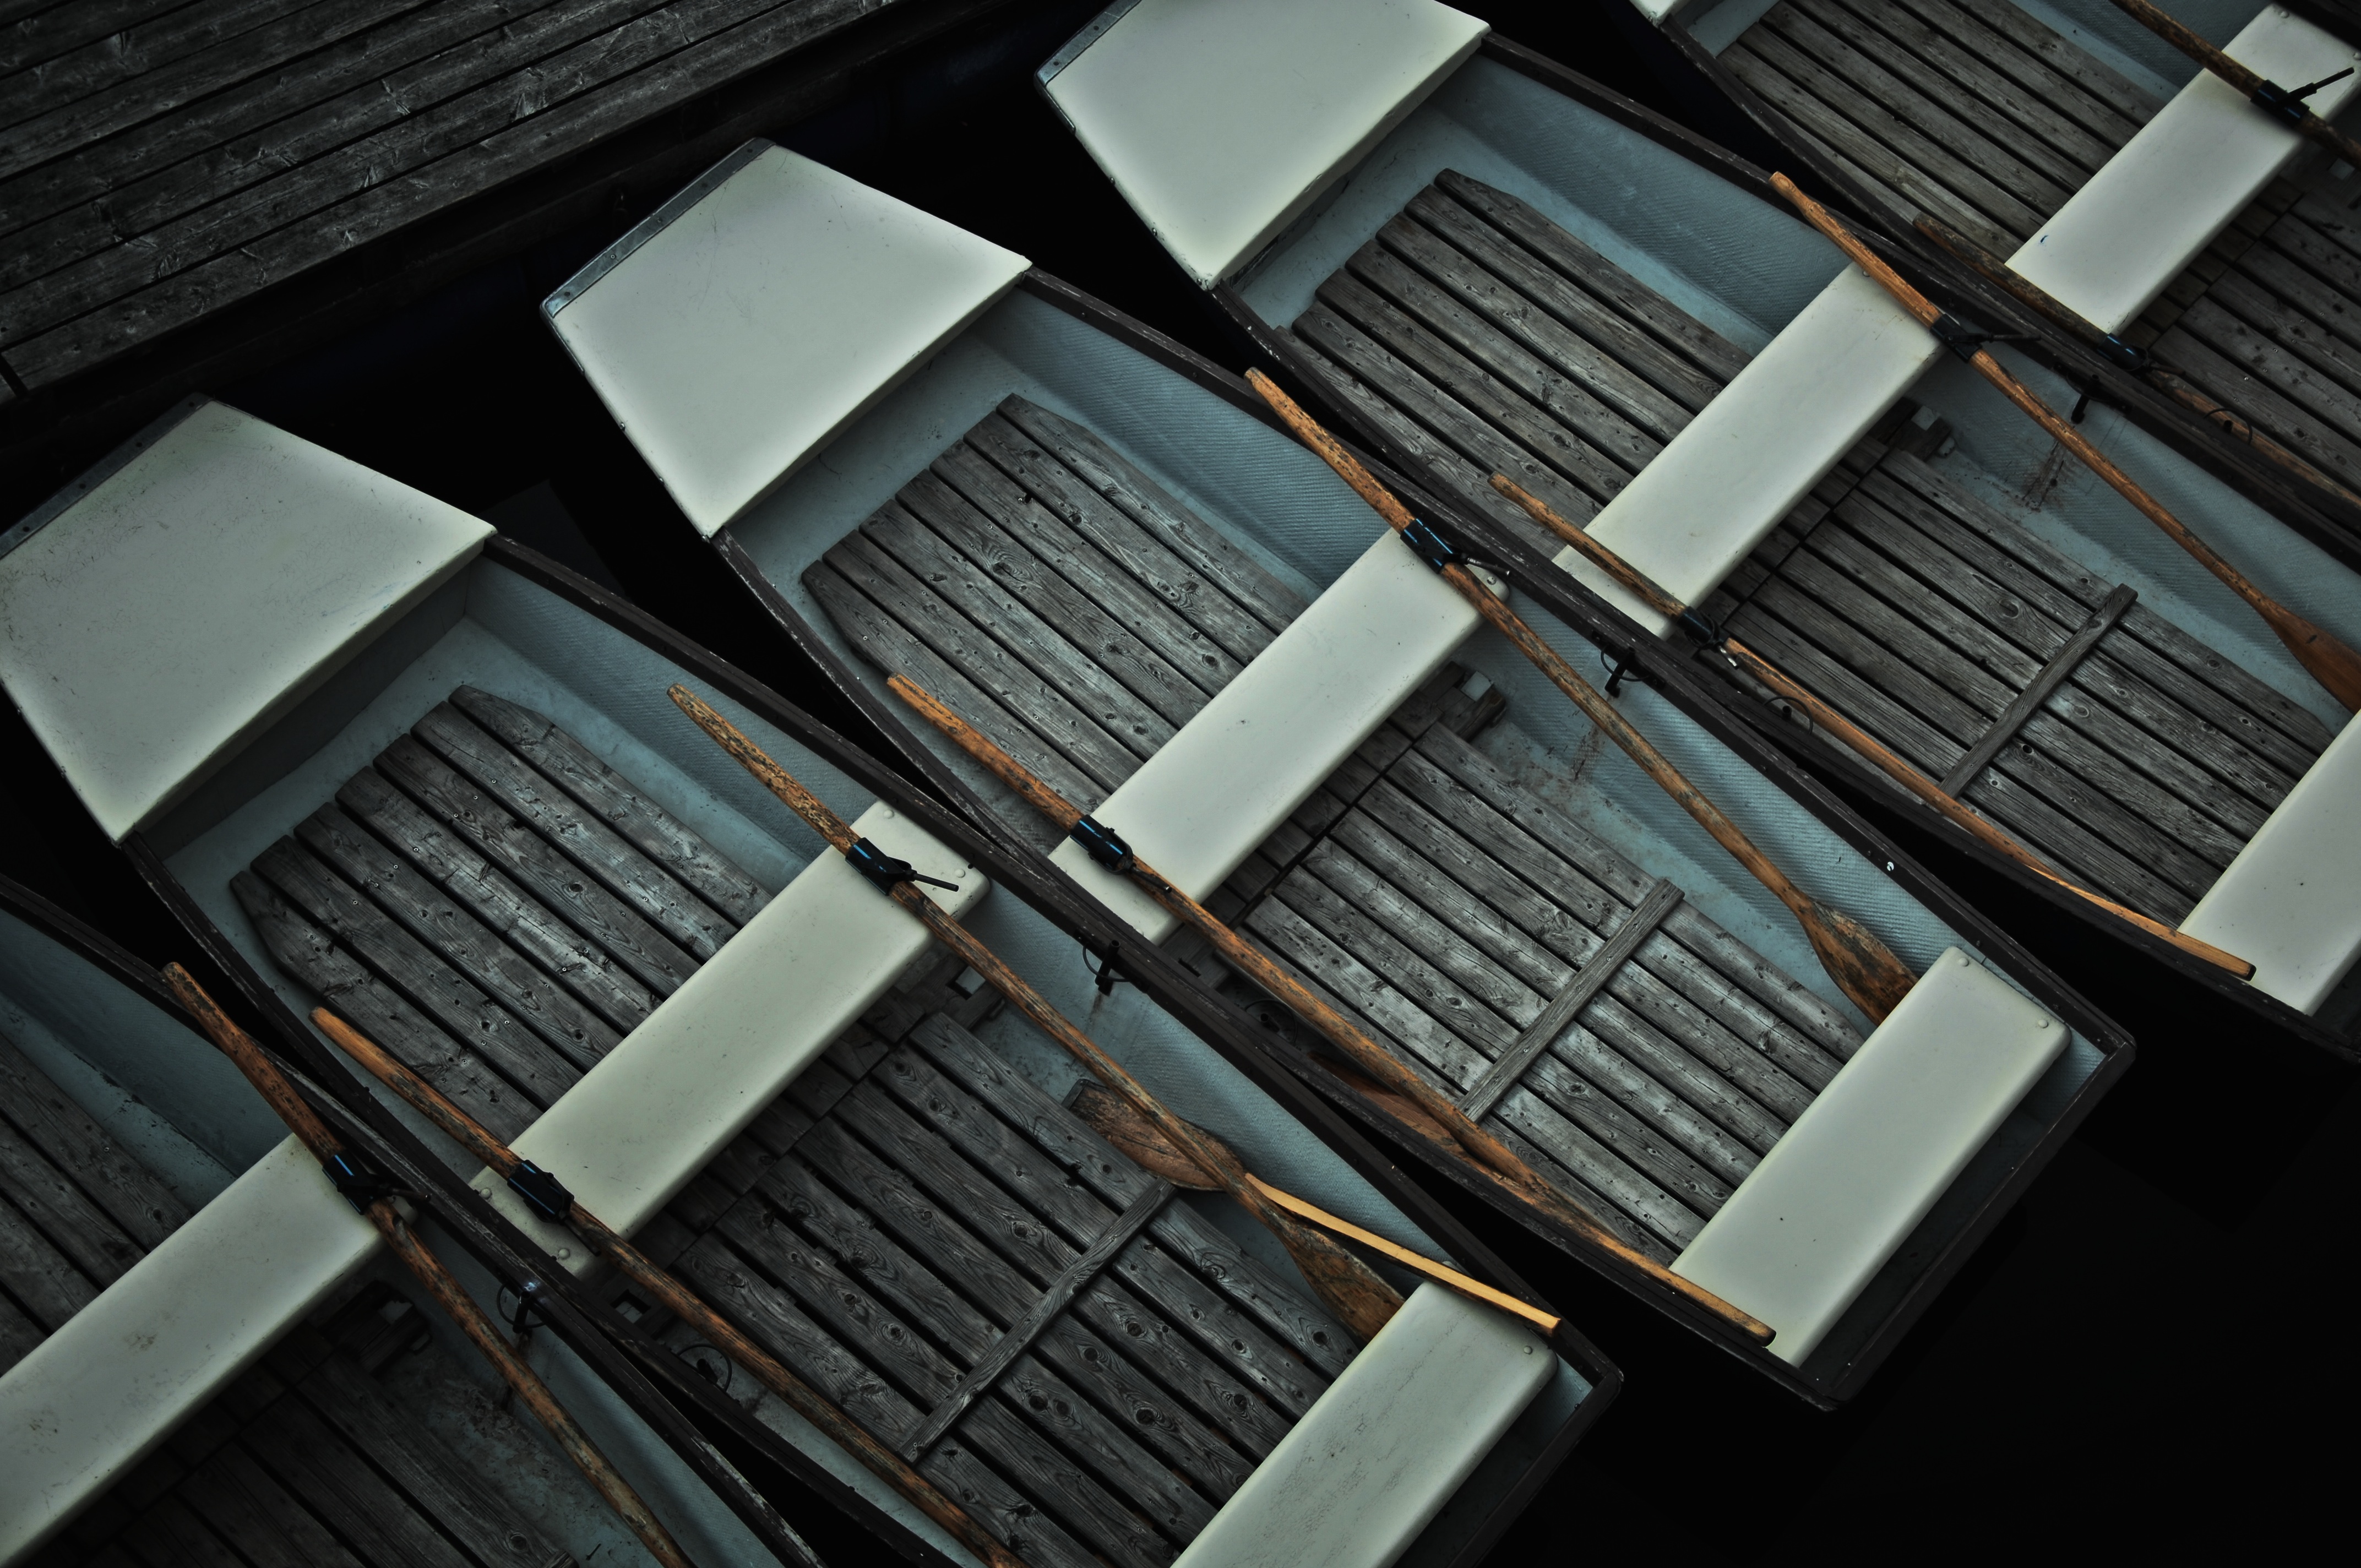
dock, wood, technology, boat, seat, oar, metal, gadget, design, eye, personal computer hardware